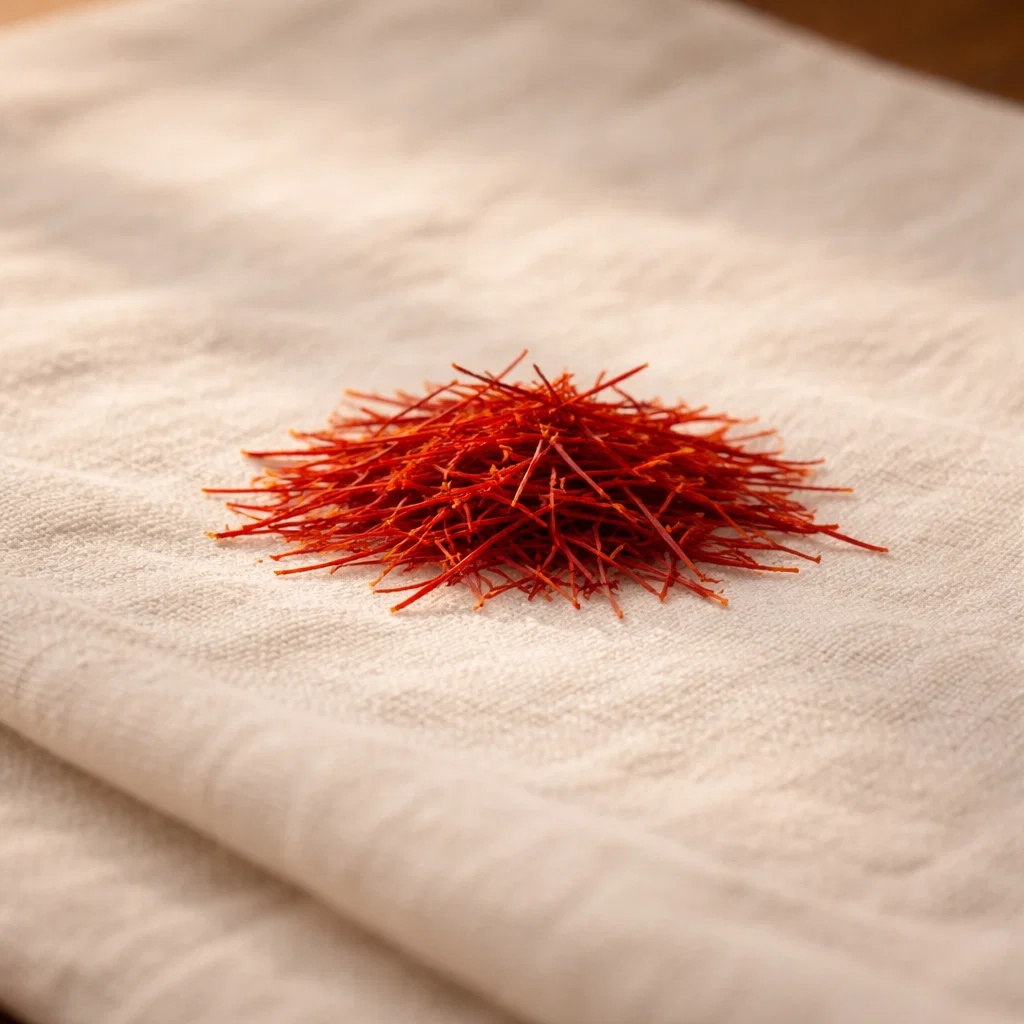
Saffron quality class: mogra